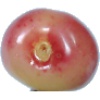
Label: cherry_rainier